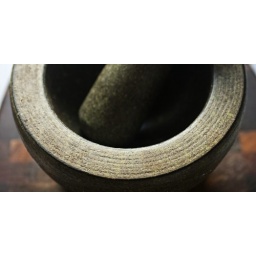
Playing with kitchen utensils in the window light...